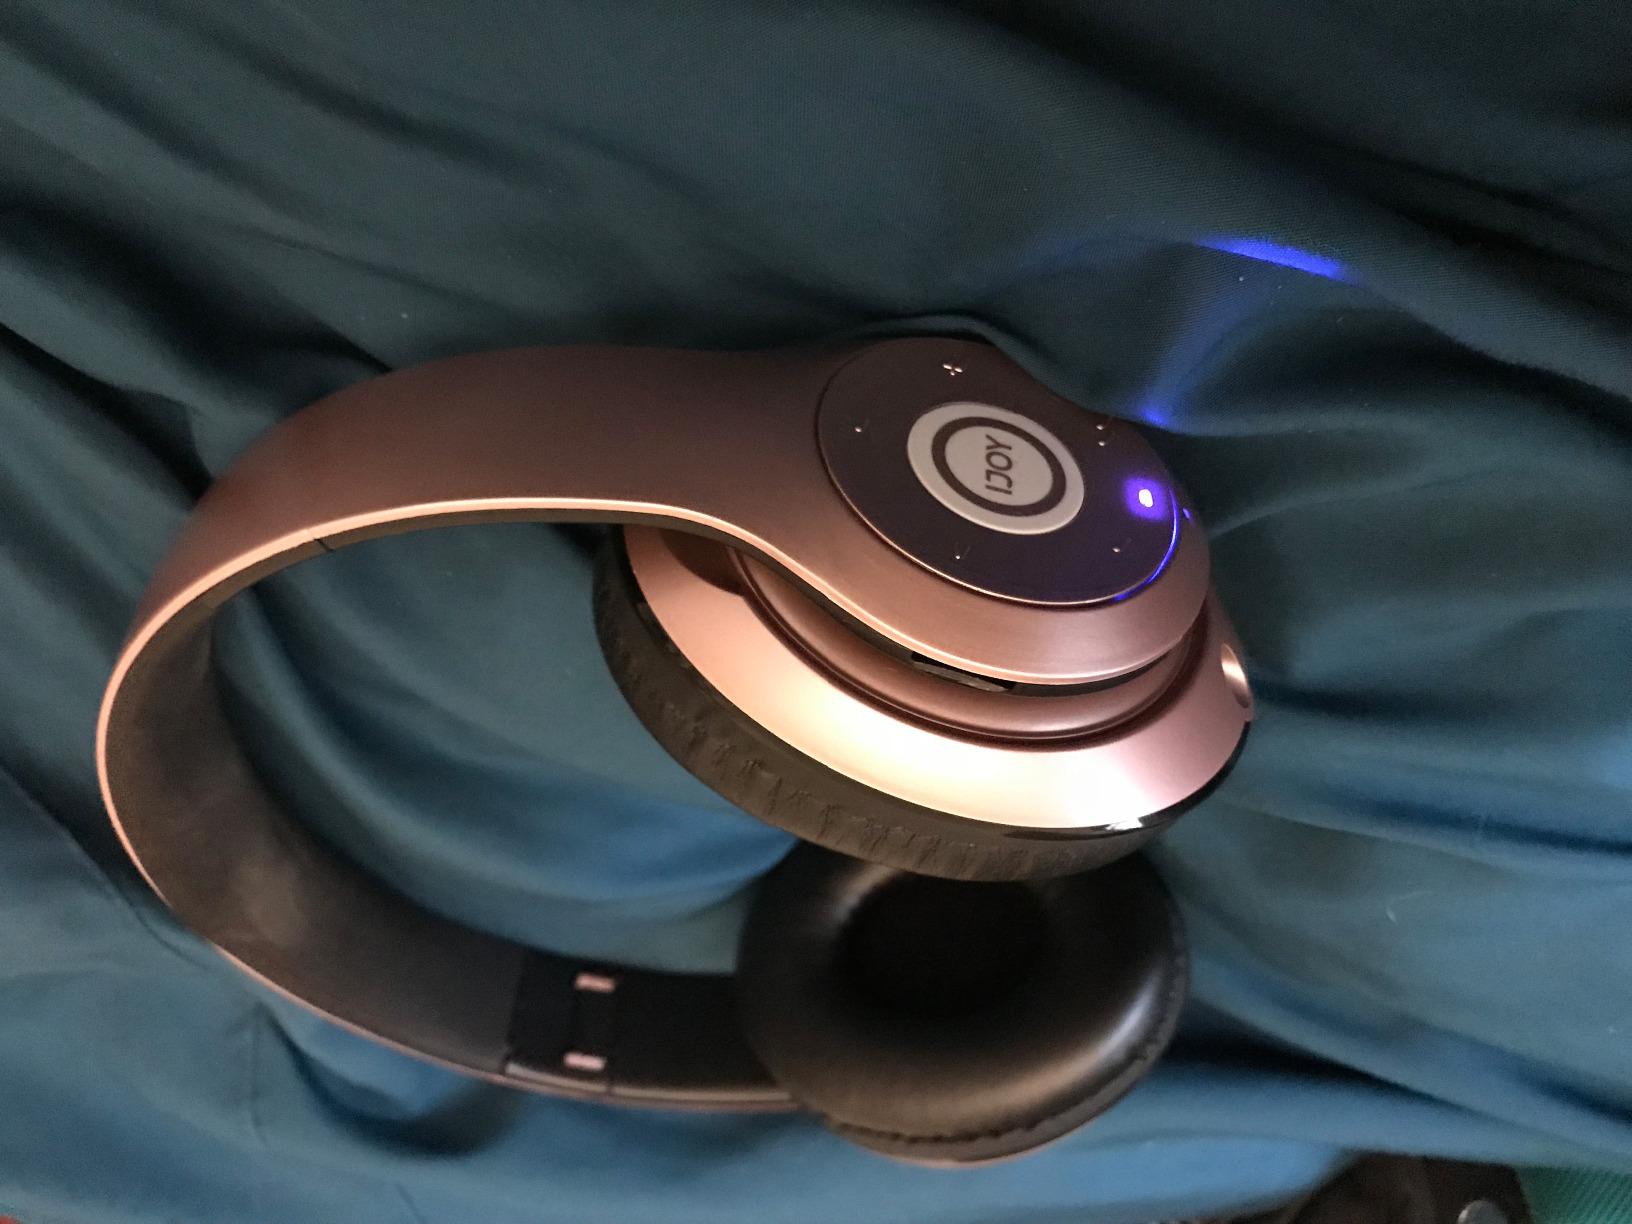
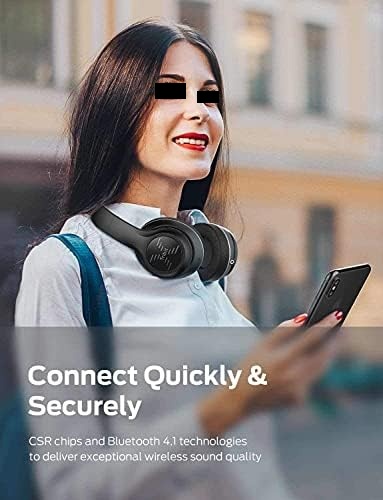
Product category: headphones
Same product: no